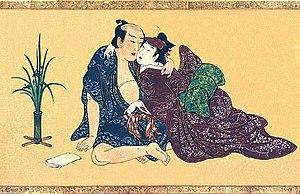
Miyagawa Isshō est un peintre japonais de style ukiyo-e, représentant essentiellement des acteurs de théâtre kabuki, des geisha, des lutteurs de sumo et d'autres éléments de la culture urbaine quotidienne. Il est élève de Miyagawa Chōshun, qui est lui-même influencé par les œuvres de Hishikawa Moronobu. Comme nombre d'autres artistes ukiyo-e, Isshō produit un certain nombre de shunga, peintures de scènes érotiques.